Friedrich Glauser

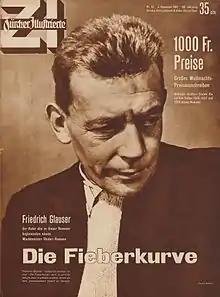
Portrait photo of Glauser by Gotthard Schuh, "Zürcher Illustrierte", vol. 13, no. 49 (December 3, 1937)

Friedrich Glauser (4 February 1896 in Vienna – 8 December 1938 in Nervi) was a German-language Swiss writer.